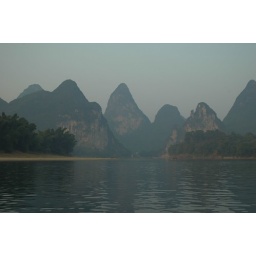
Beautiful mountains and clear water in Yansu,Guiling City